Nacho Vidal

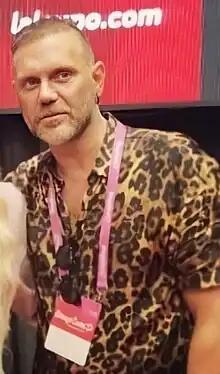
Vidal in 2020

Ignacio Jordà González (born 30 December 1973), better known as Nacho Vidal, is a Spanish pornographic actor and director.